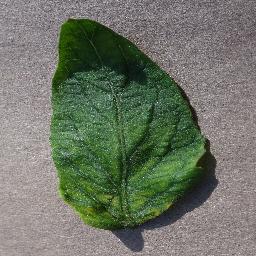
Label: Tomato___Tomato_Yellow_Leaf_Curl_Virus